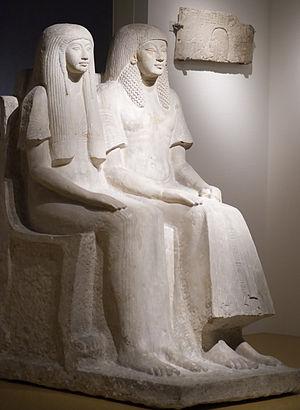
Maya est chef du trésor durant les règnes des pharaons Toutânkhamon, Aÿ et Horemheb. Il est également un fonctionnaire important pressenti pour restaurer les sépultures de plusieurs pharaons dans la nécropole royale dans les années suivant les décès de Toutânkhamon et de Aÿ.